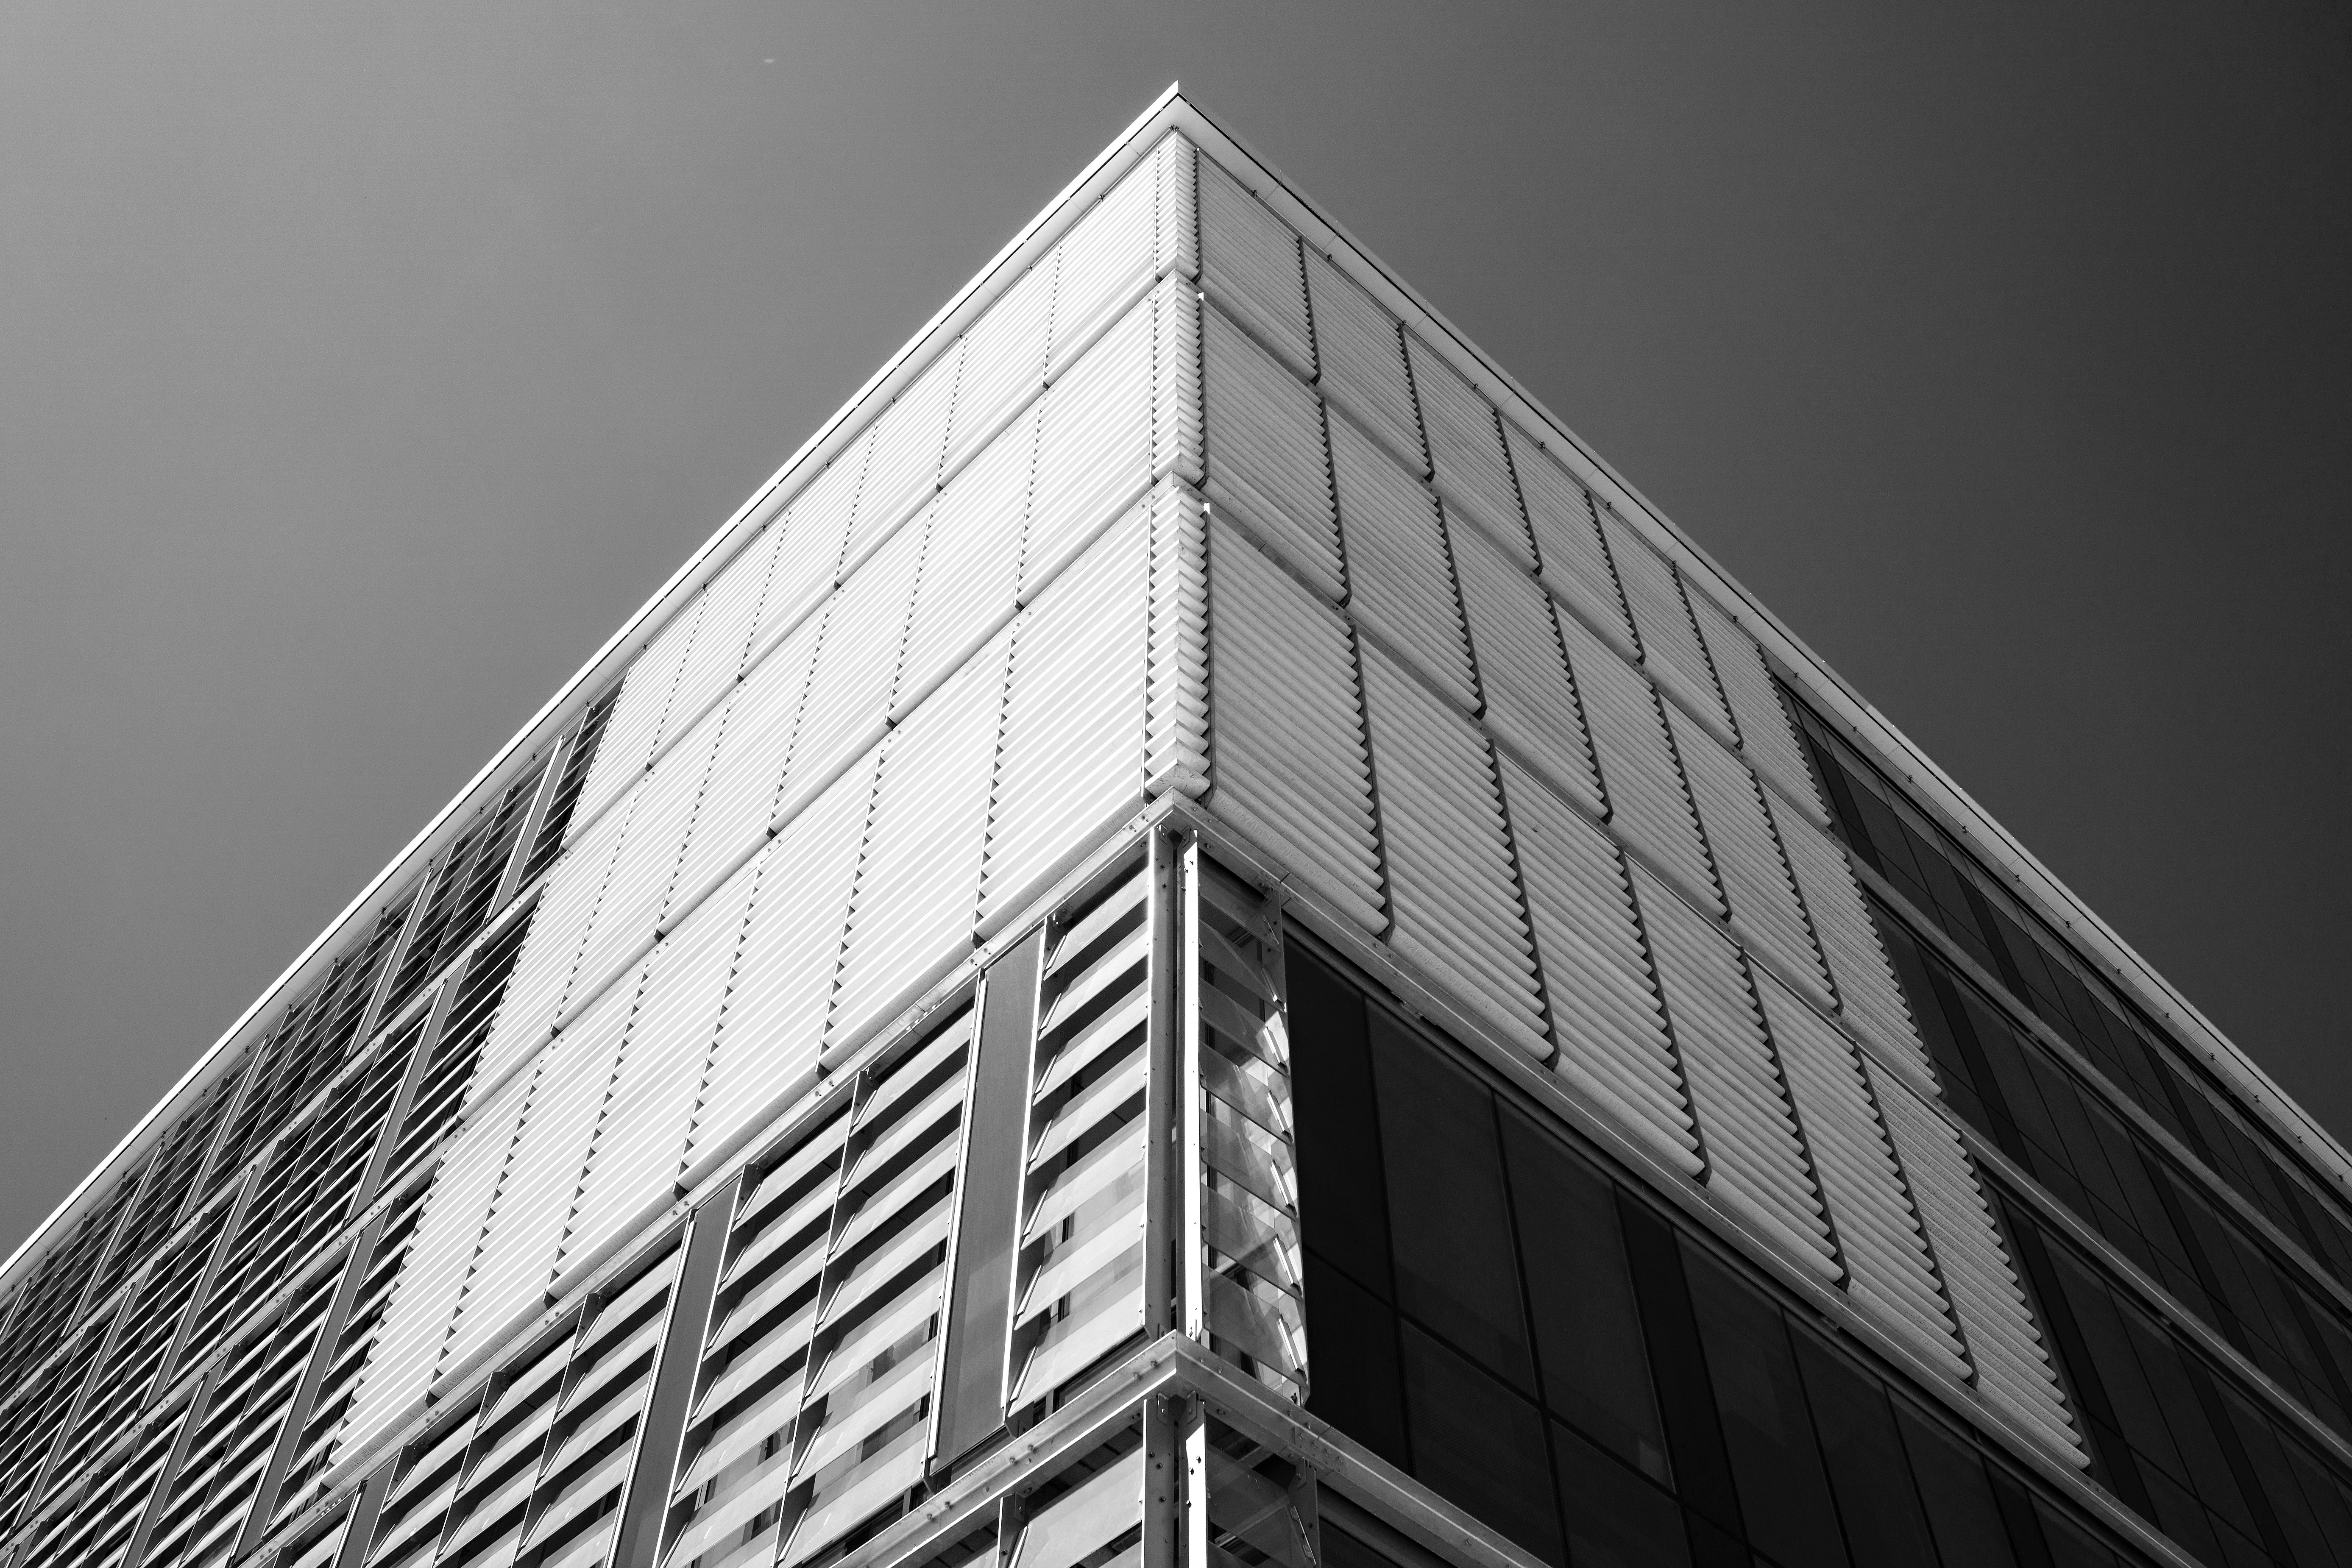
black and white, architecture, white, skyscraper, downtown, line, facade, professional, black, monochrome, tower block, symmetry, shape, headquarters, metropolis, urban area, monochrome photography, brutalist architecture